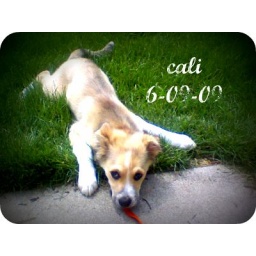
puppy sat today.....i think she's tired from running laps around the house with me.... too cute!